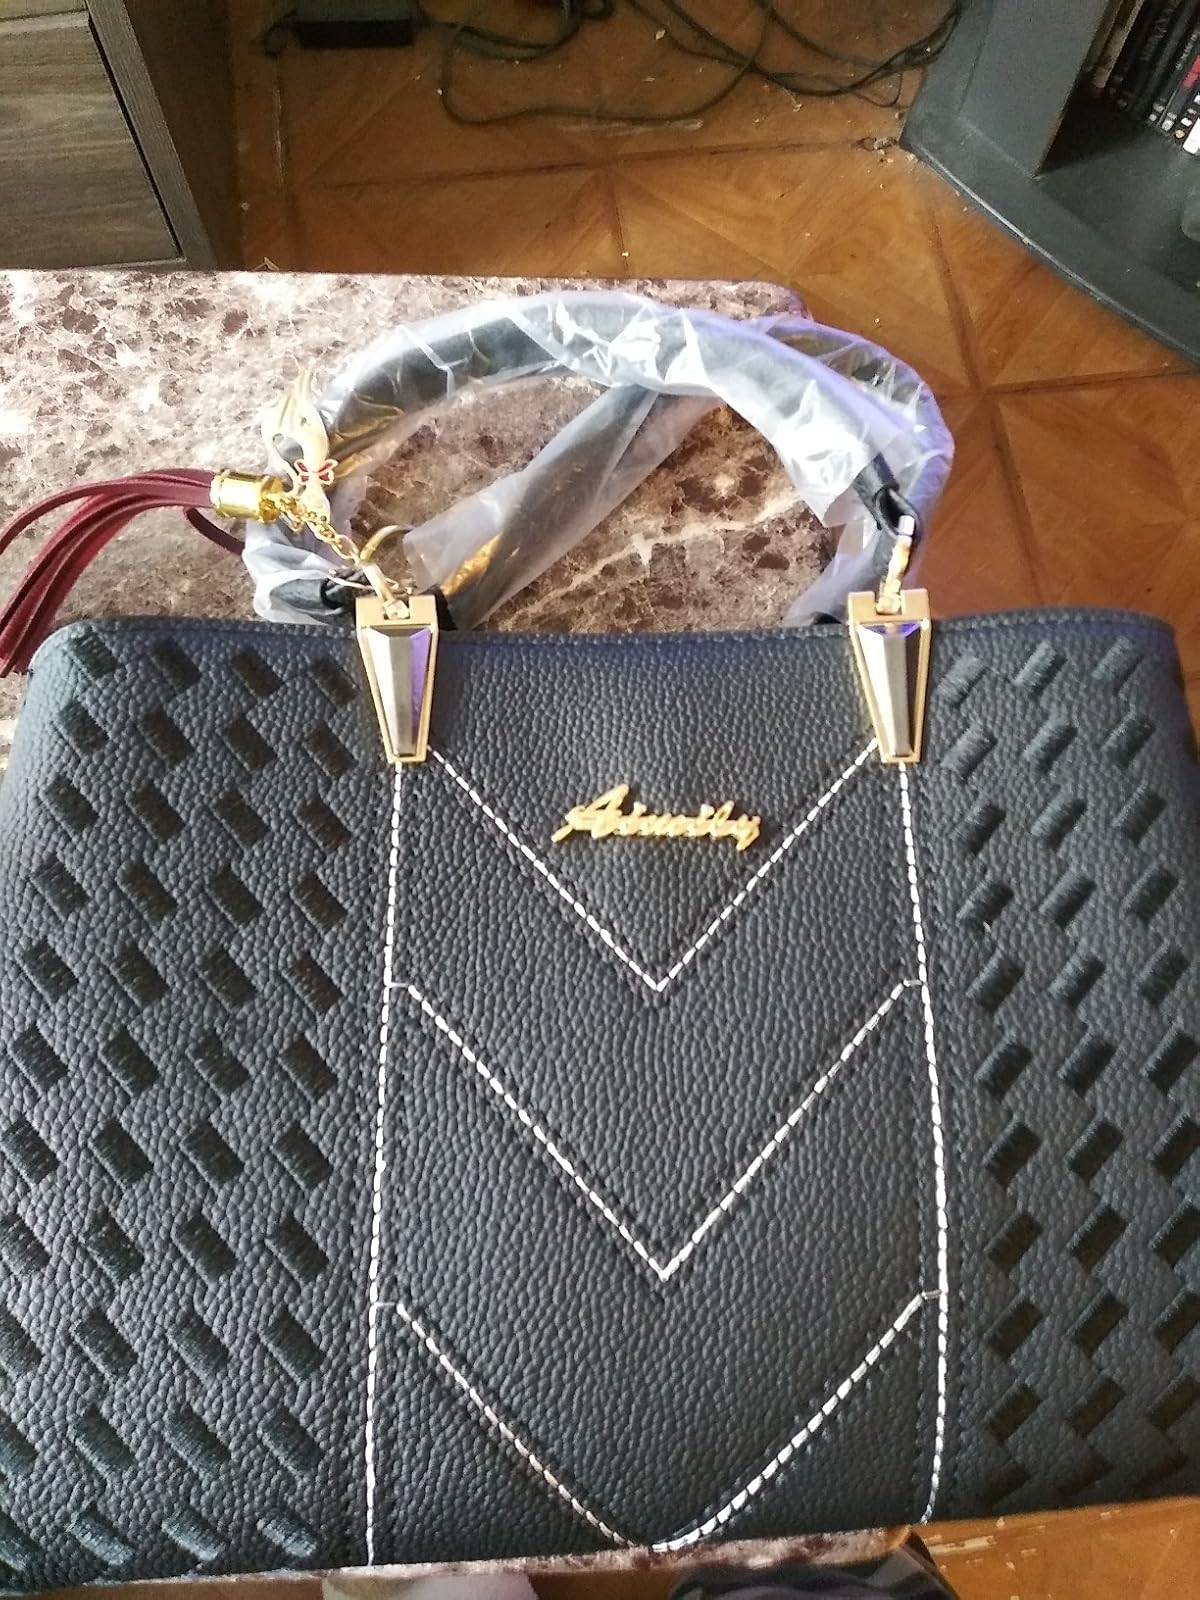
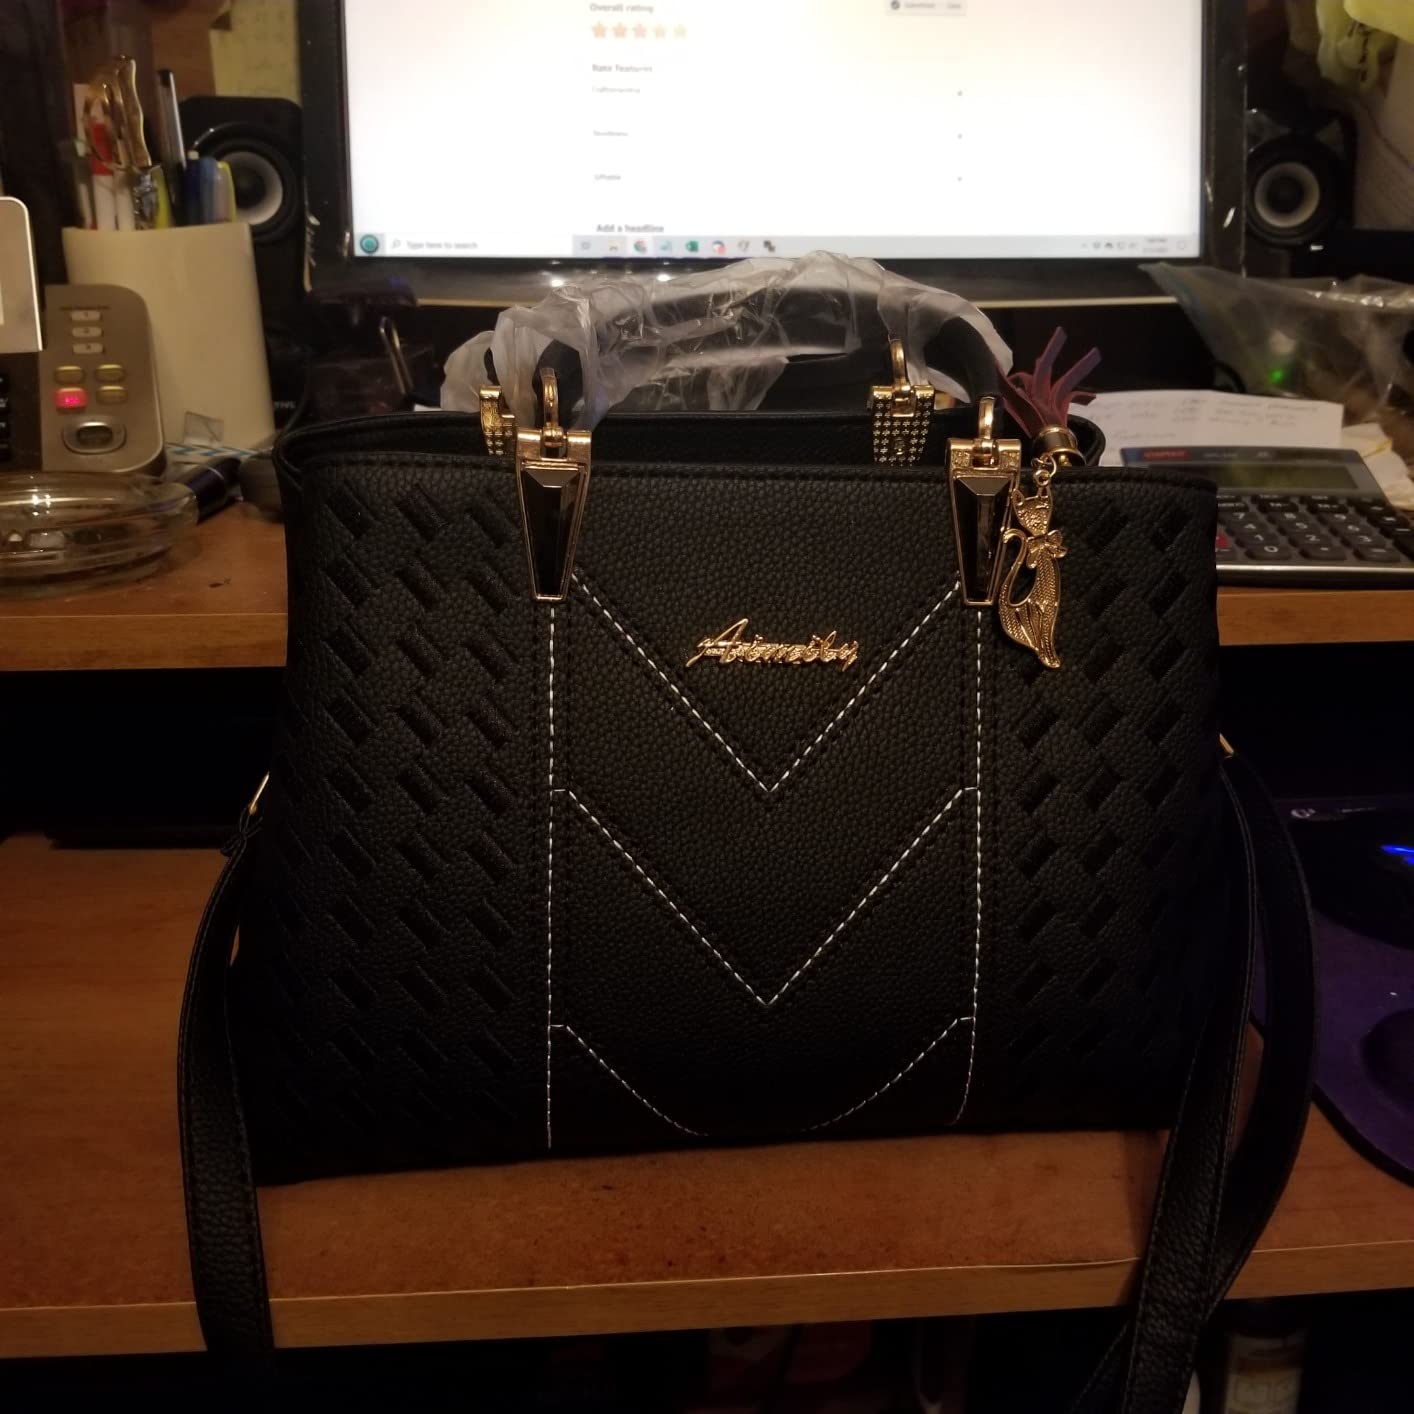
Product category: accessories_handbag
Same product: yes